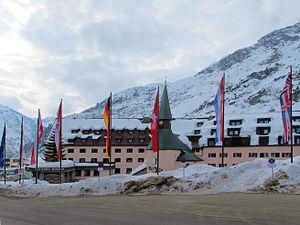
L'hospice Saint-Christophe d'Arlberg est un complexe hôtelier situé à St. Christoph am Arlberg, un quartier de la commune Sankt Anton am Arlberg au Tyrol, en Autriche.